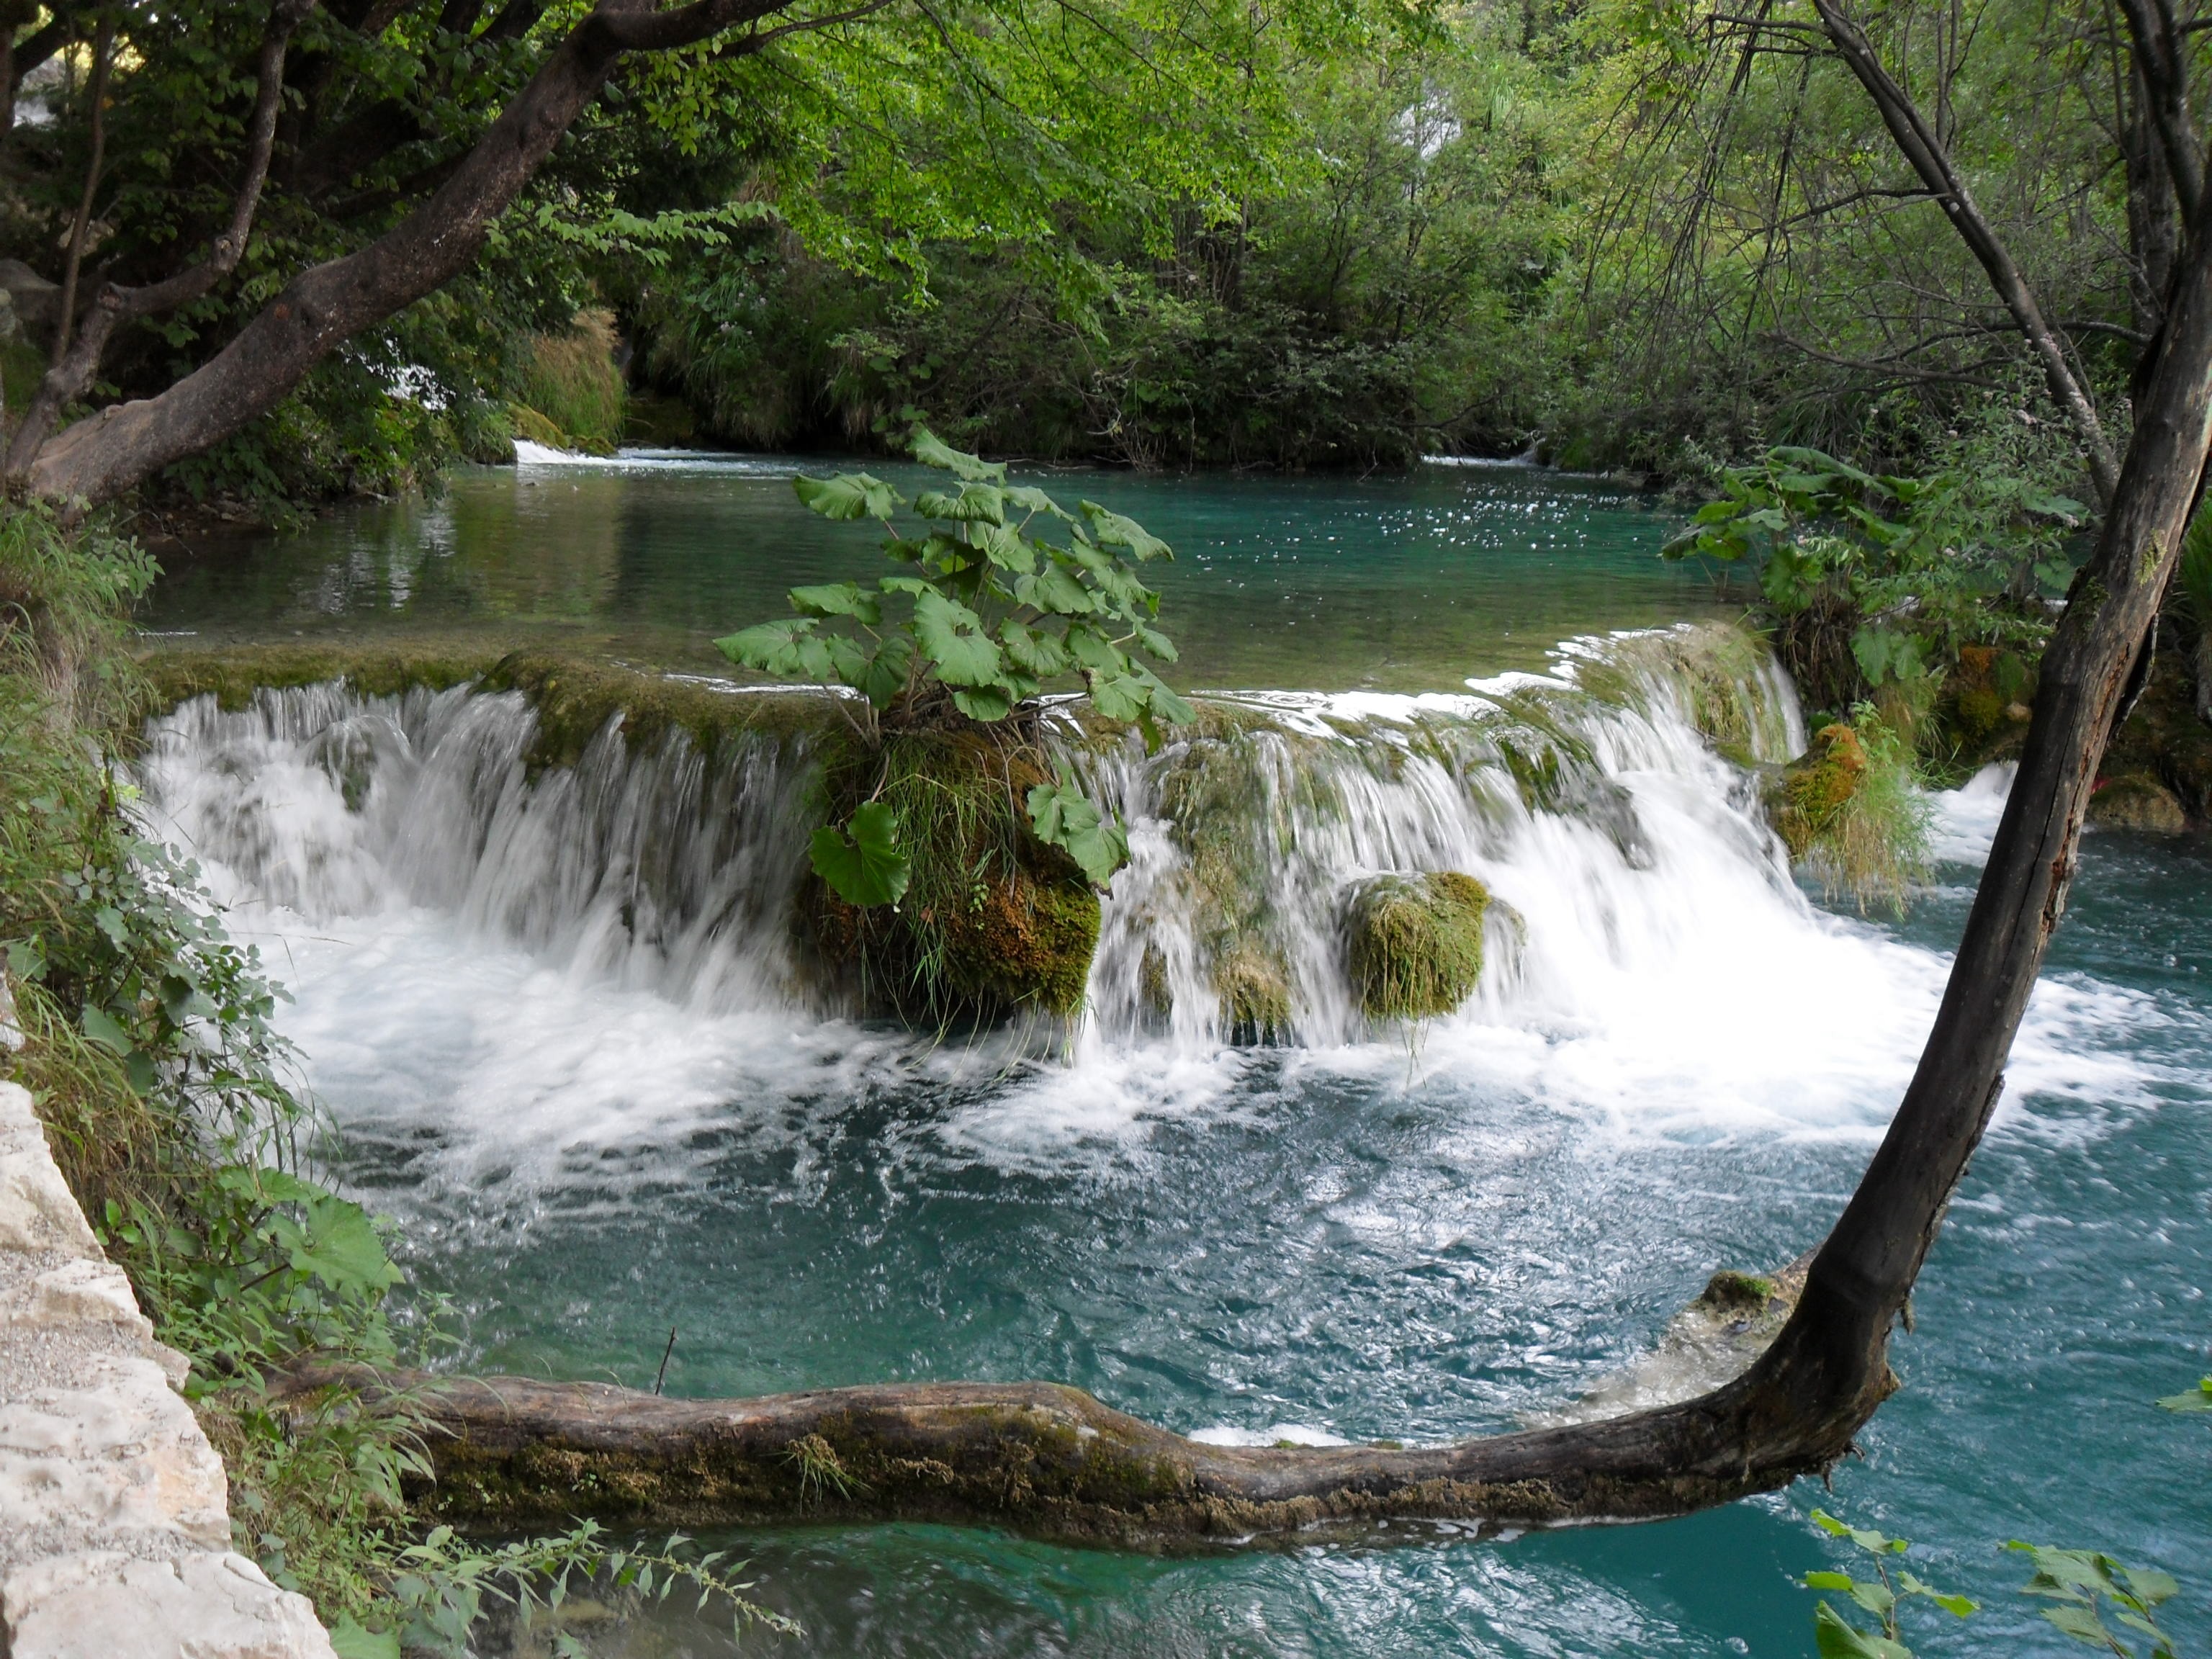
nature, waterfall, lake, river, stream, jungle, rapid, national park, body of water, clear water, croatia, level, rainforest, water feature, watercourse, plitvice lakes